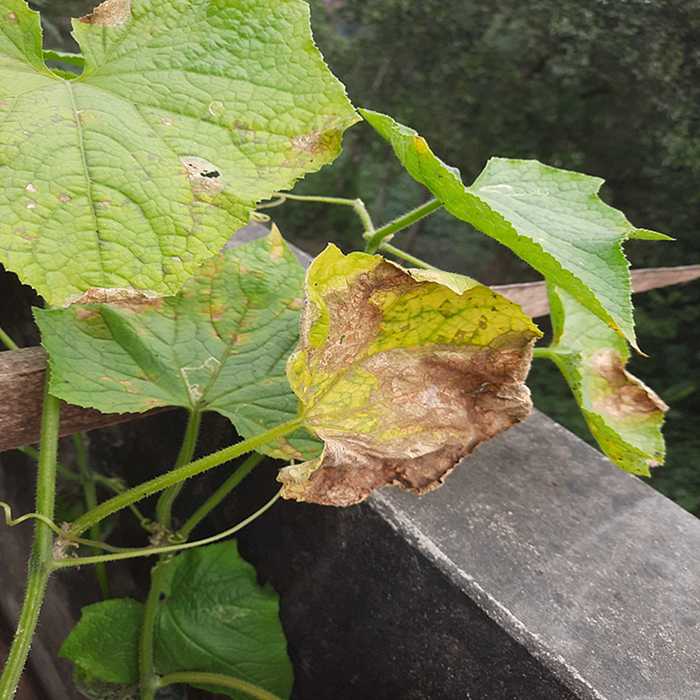
Plant: Cucumber
Label: Anthracnose lesions